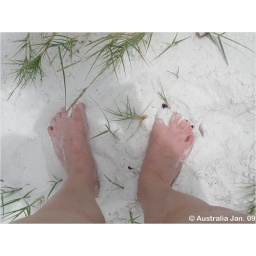
White sand beach near the Whitsundays islands